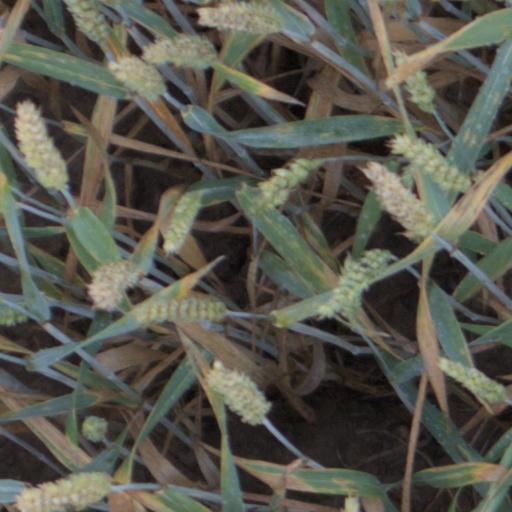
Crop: wheat